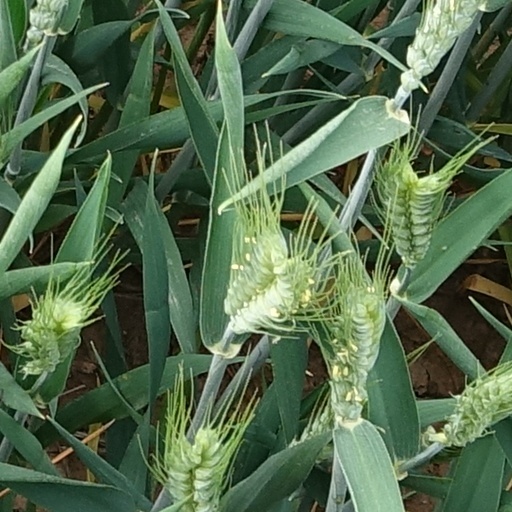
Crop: wheat